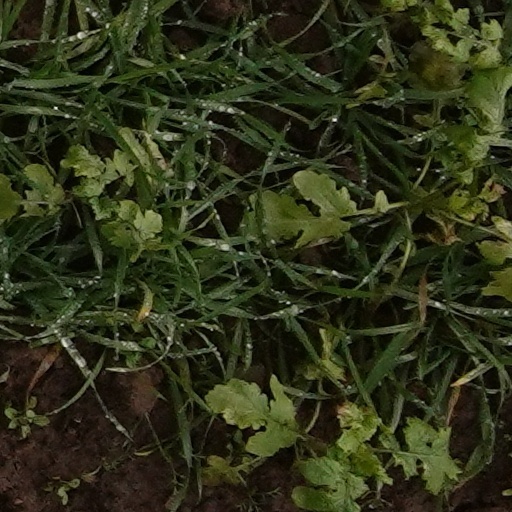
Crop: wheat